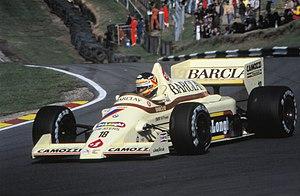
L'Arrows A8 est une monoplace de Formule 1 ayant couru les championnat du monde de Formule 1 1985 et 1986 avec Gerhard Berger et Thierry Boutsen puis Boutsen, Marc Surer et Christian Danner.